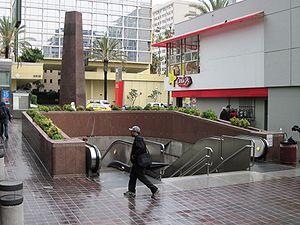
Wilshire/Normandie est une station du métro de Los Angeles desservie par les rames de la ligne D et située à Koreatown, quartier de Los Angeles, en Californie.